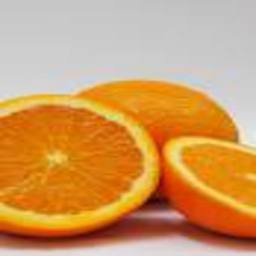
Label: peels